David Hughson

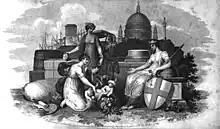
"Emblematical Representation of Commerce and Plenty Presenting the City of London with the Riches of the Four Quarters of the World", from Volume I of Hughson's description of London.

David Hughson (c. 1760s – 1820s), which may have been a pen name of Edward Pugh, was a writer on the topography and history of London. He produced a description of the city based on "an actual perambulation" (walk) that was published in six volumes between 1805 and 1809 and contains 150 copper plate engravings principally based on illustrations by Robert Blemmell Schnebbelie and Edward Gyfford. He also produced works on topical matters such as the East India Company, religious subjects, and works of household management targeted at people of the "middling and genteel ranks of life".